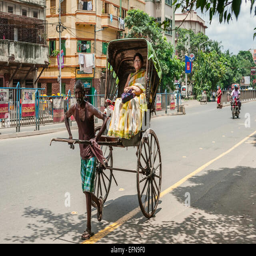
a man pulls a wooden rickshaw with passenger along a street